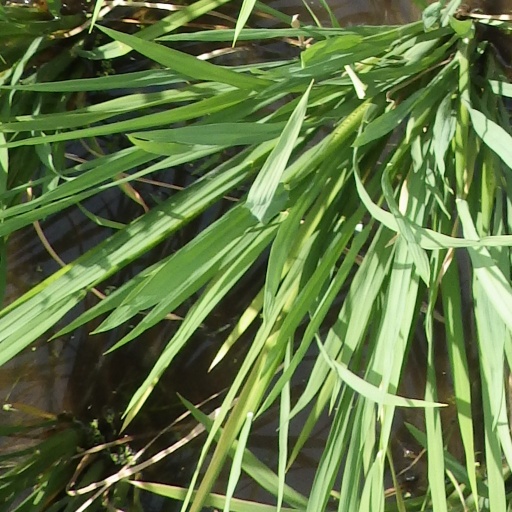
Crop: rice